Pine Grove Rosenwald School

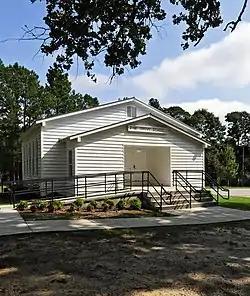
Pine Grove Rosenwald School, September 2012

Pine Grove Rosenwald School, also known as Pine Grove Colored School, is a historic Rosenwald school building located at St. Andrews, Richland County, South Carolina. It was built in 1923, and is a one-story, rectangular gable-front frame building. Its layout is a variant of the two-room schoolhouse and features large banks of tall narrow windows.